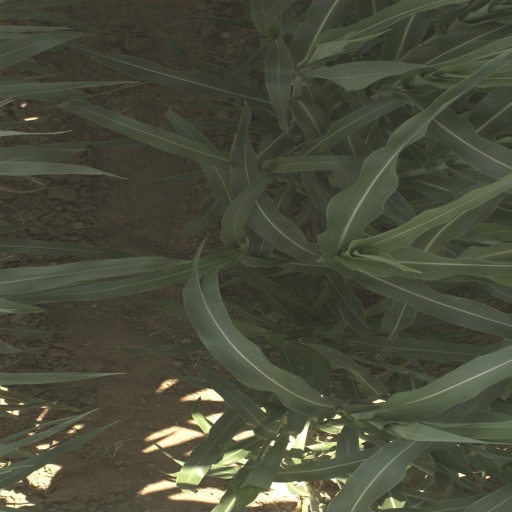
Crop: sorghum